Calisthenics

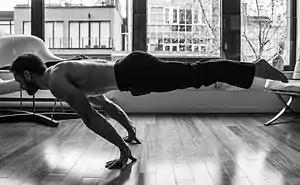
Planche is an advanced calisthenics skill

Calisthenics (American English) or callisthenics (British English) is a form of strength training that utilizes an individual's body weight as resistance to perform multi-joint, compound movements with little or no equipment.